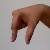
The image shows a hand gesture representing the letter 'Q' in Indian Sign Language.